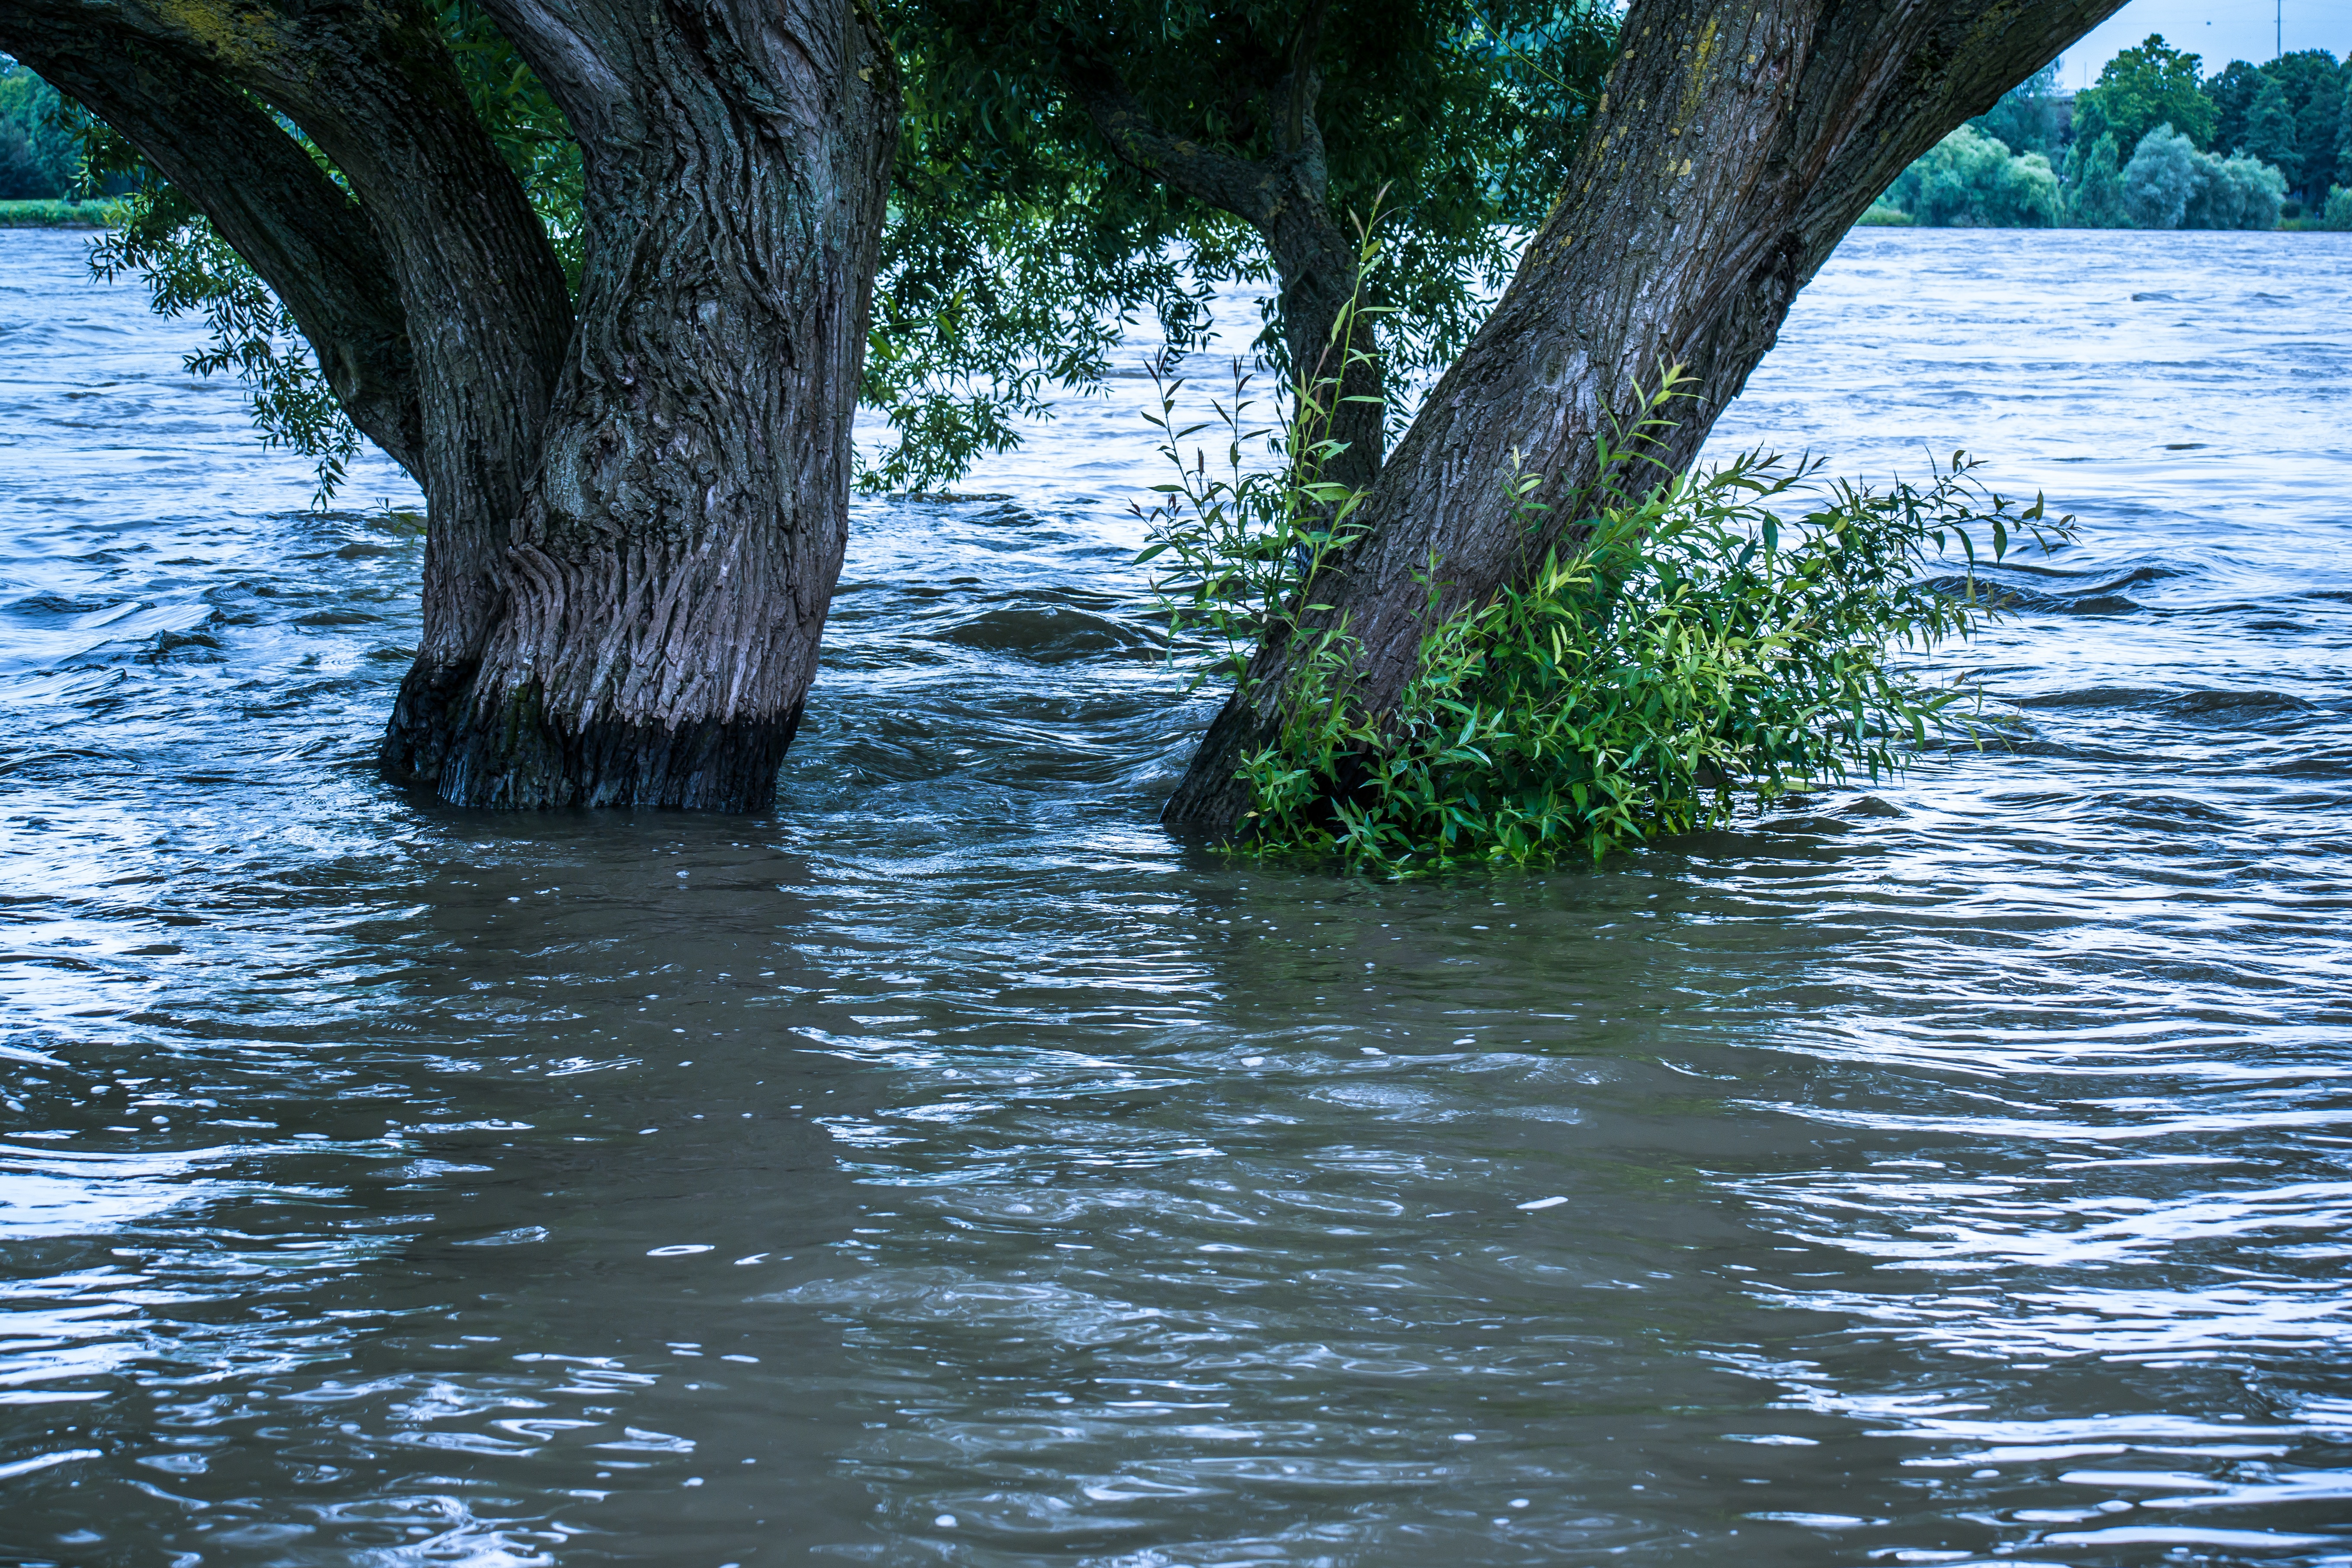
sea, tree, water, nature, plant, flower, lake, river, bush, stream, reflection, flood, current, flooding, rhine, high water, woody plant